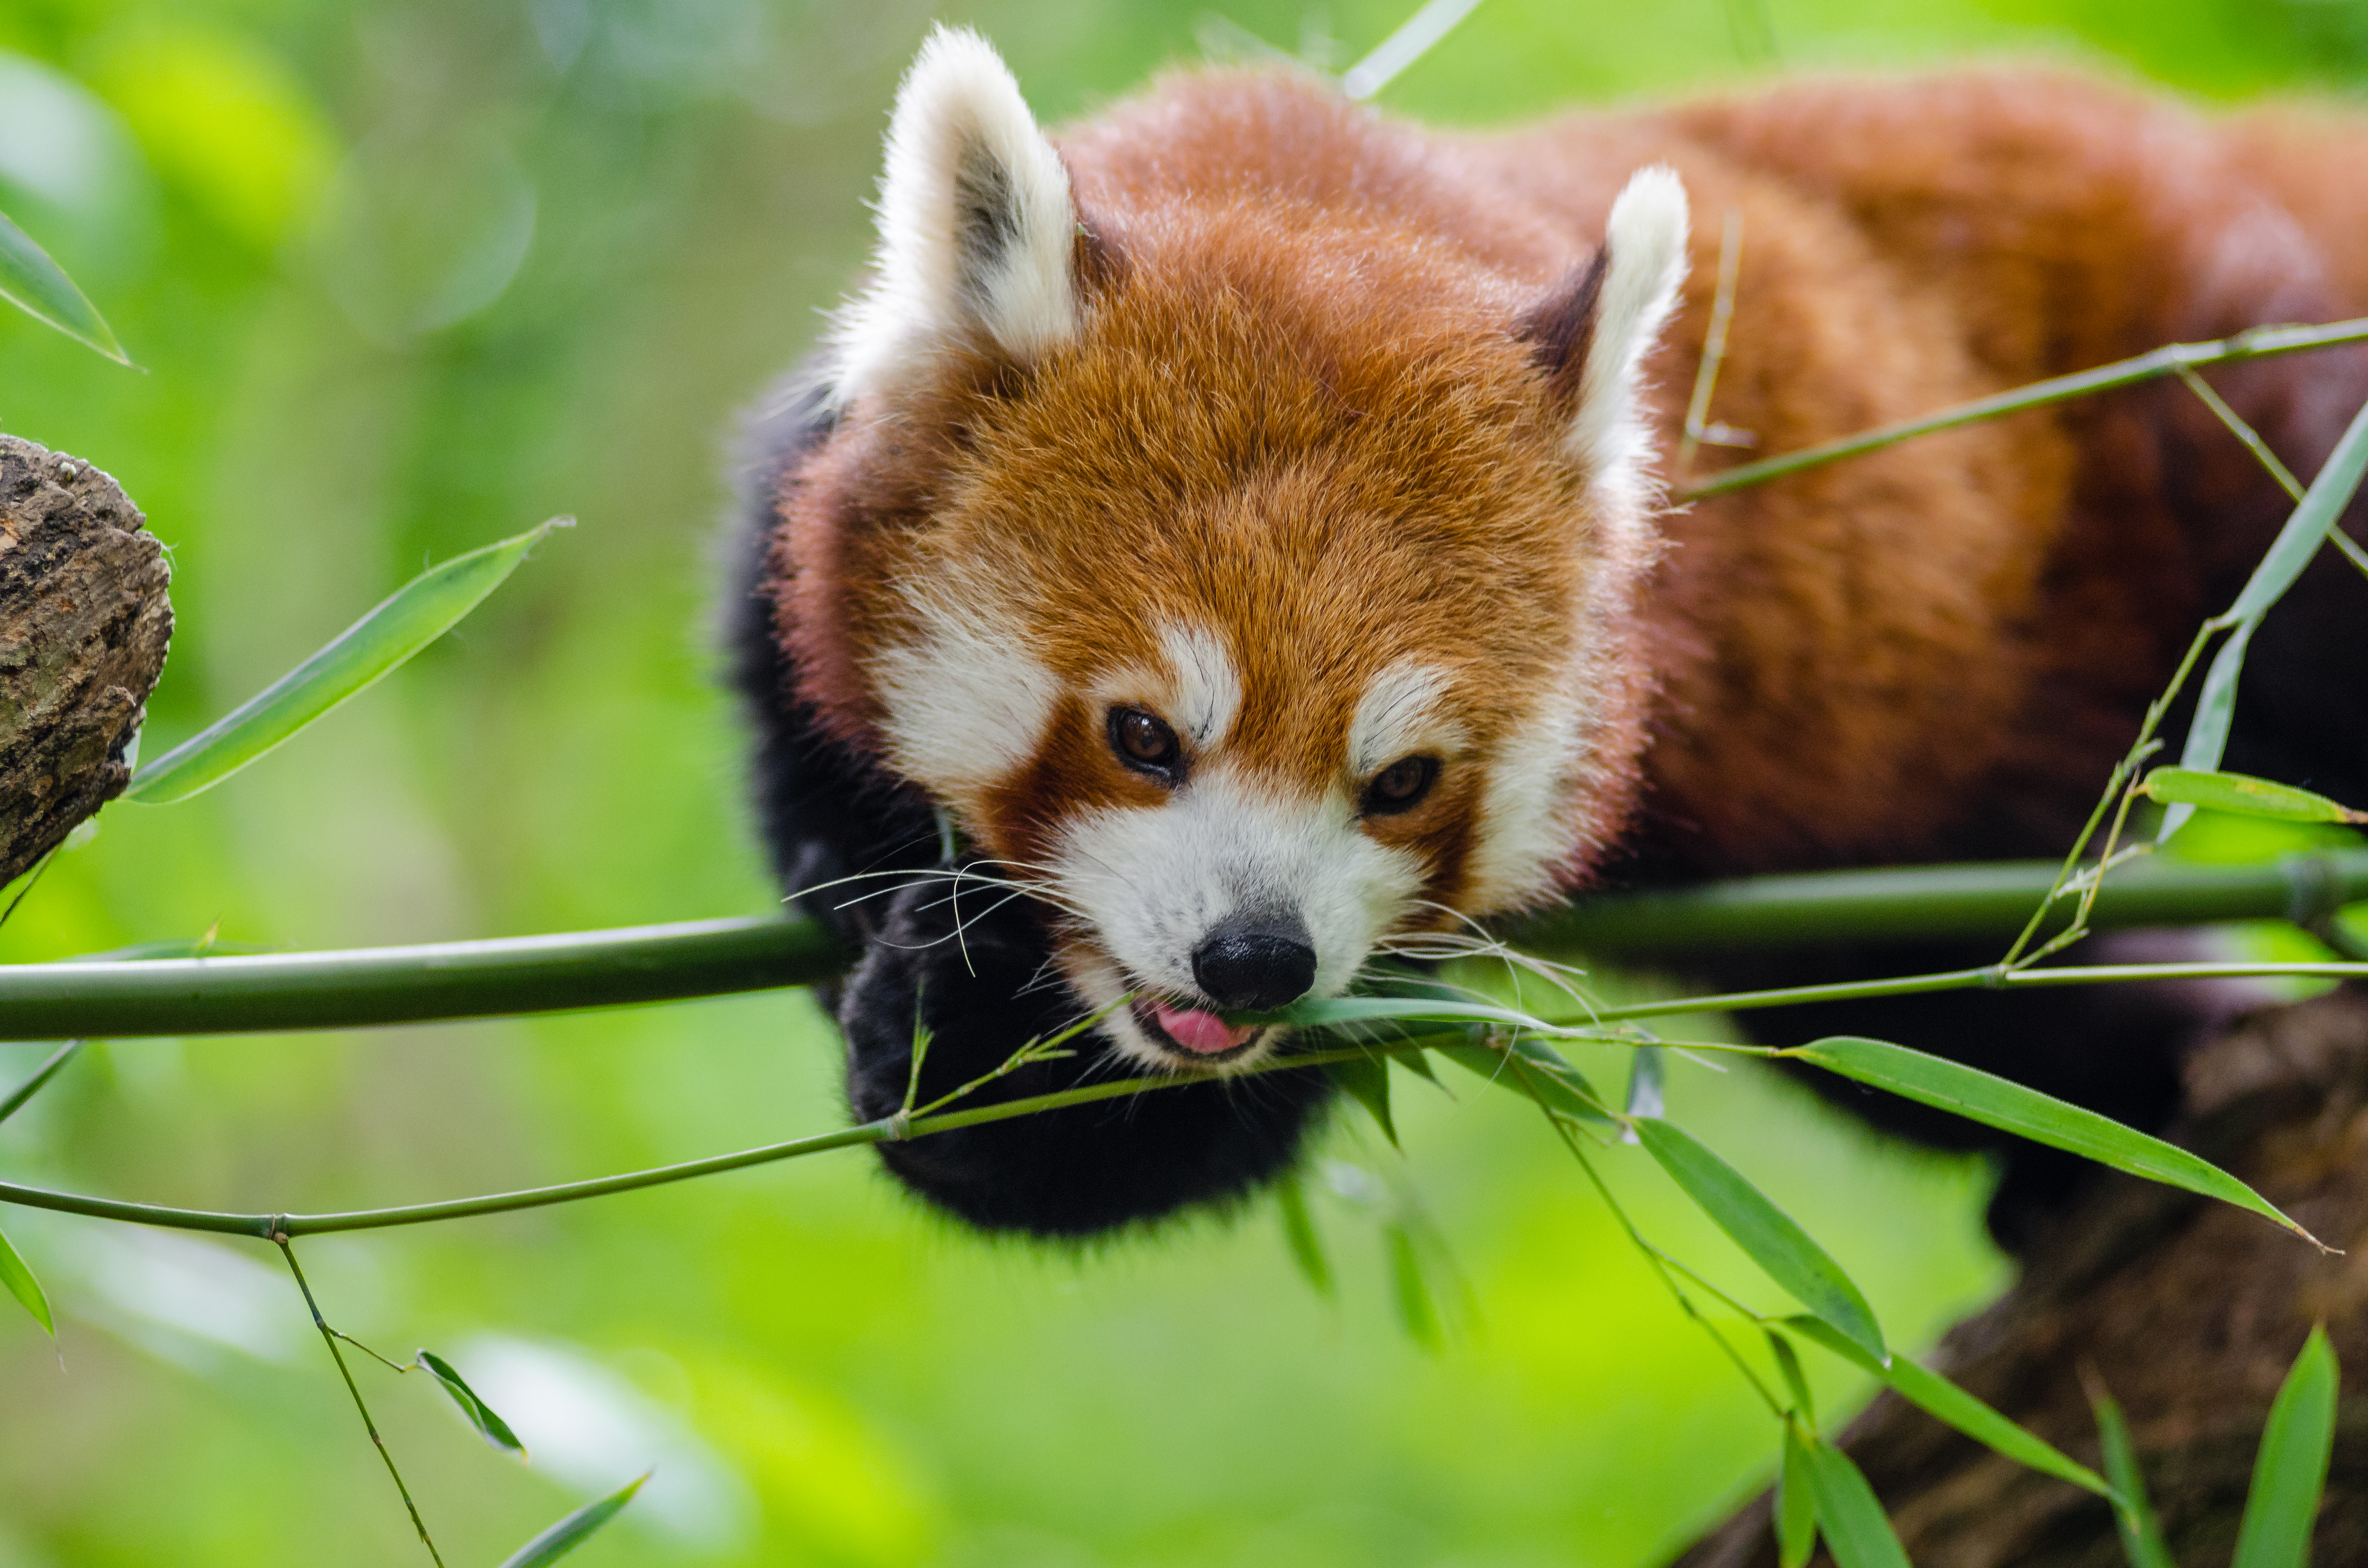
bokeh, animal, wildlife, zoo, red, mammal, fauna, red panda, panda, whiskers, endangered, vertebrate, germany